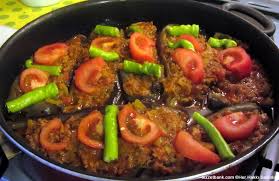
Yemek: karniyarik